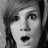
Emotion: surprise